Answer in natural language. Considering the relative positions, where is hemnes day bed with respect to lowprofile bed with blue bedding? Choose between the following options: right or left
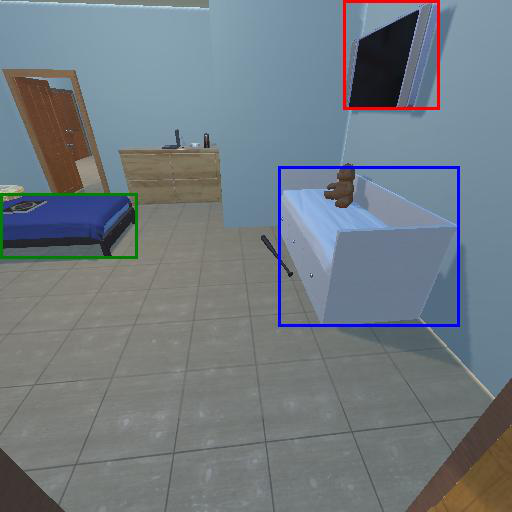
<answer>right</answer>